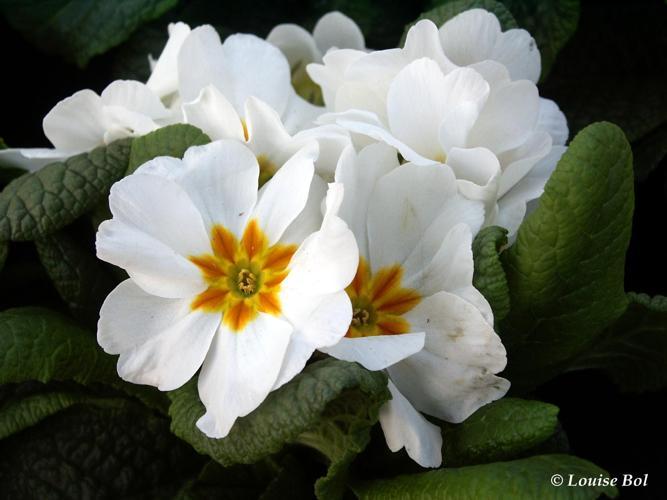
Label: primula